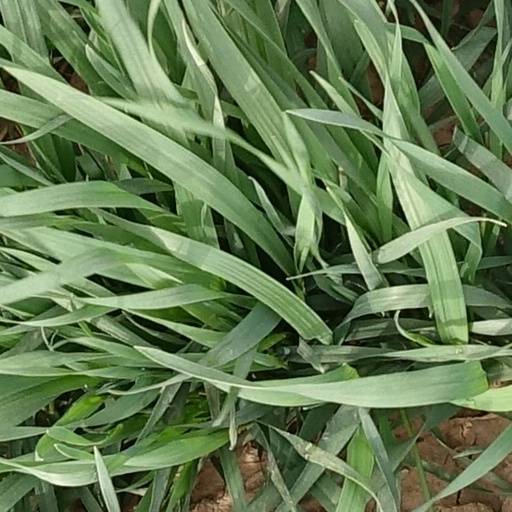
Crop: wheat